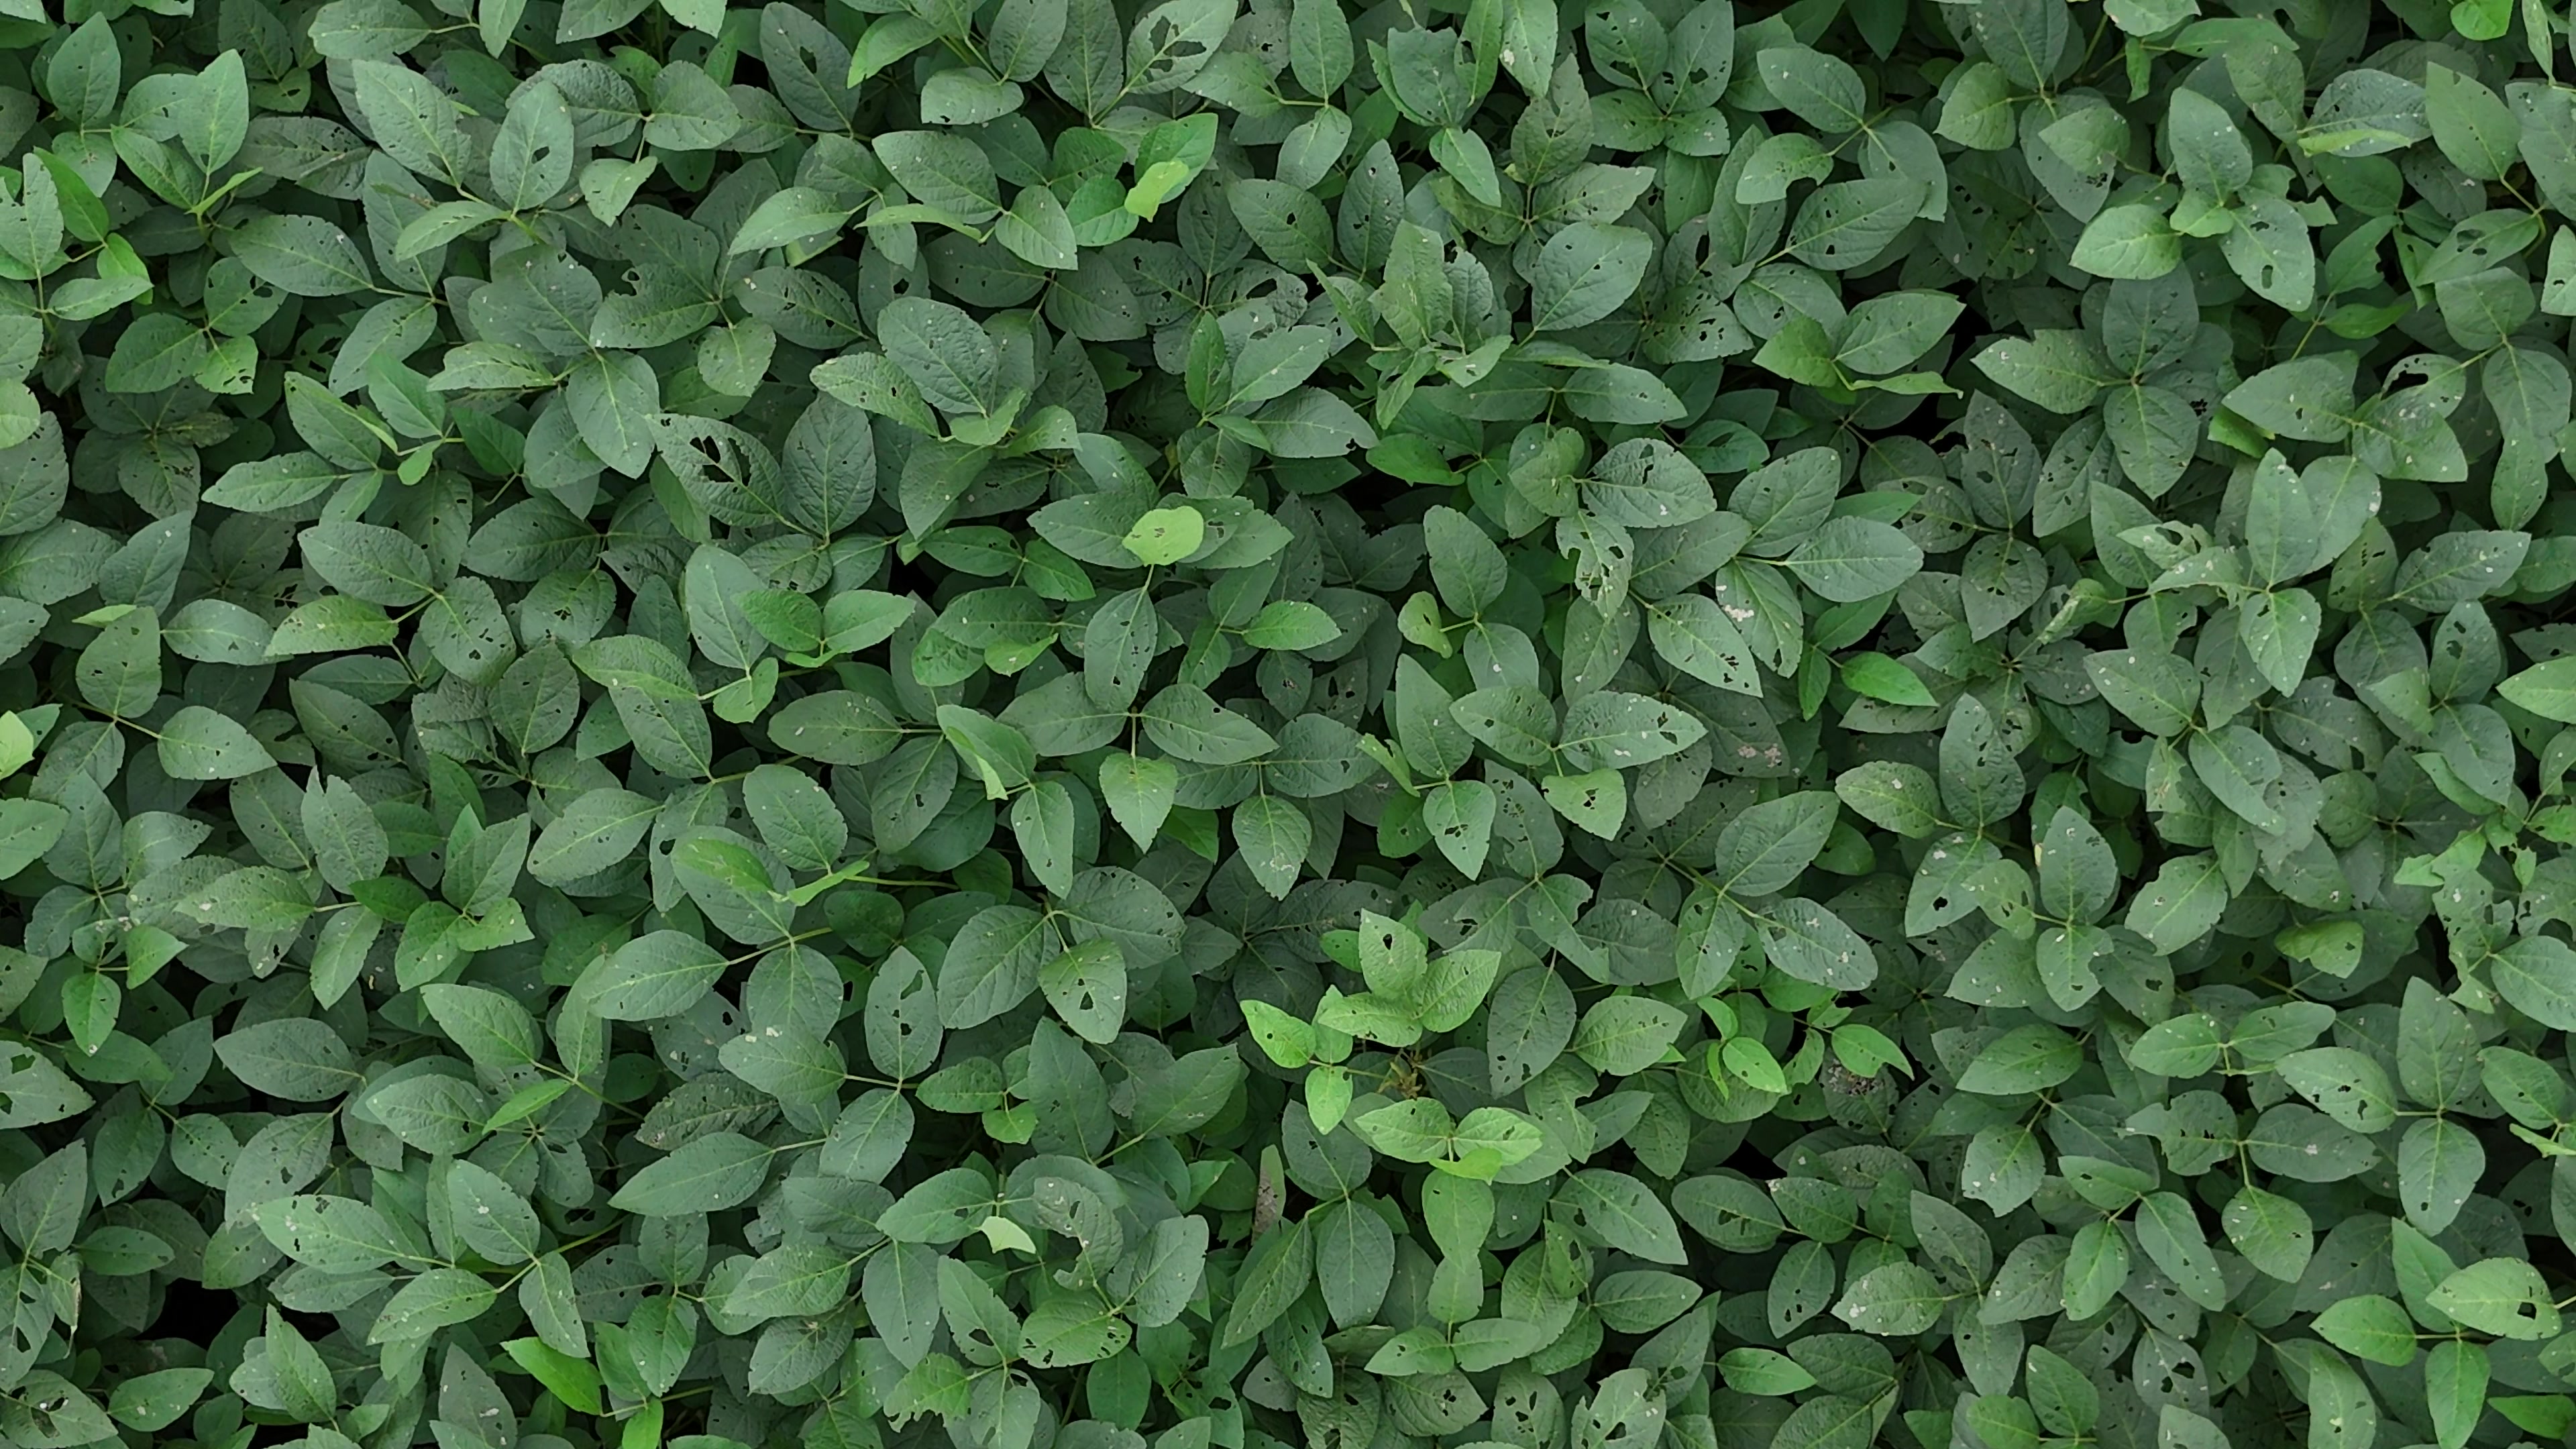
Label: Semilooper_Pest